Zebra analysis

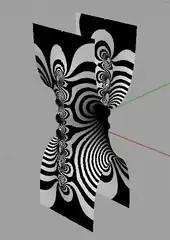
Zebra striped surface.

Zebra analysis, or zebra striping, is a diagnostic shading technique used in computer graphics to visualize curvature on smooth surfaces. It is primarily used for computer-aided design (CAD), where it helps checking that surfaces meet smoothly. It is a simulation of the visual effect of placing an object in a tunnel lit by parallel rows of lights, or a perfectly reflecting object in a room with striped walls.